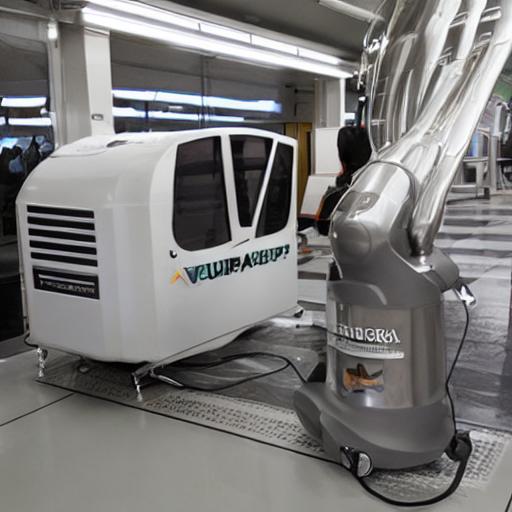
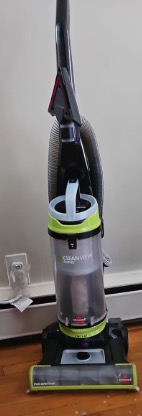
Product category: items_vacuum
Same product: no